Politics of Russia

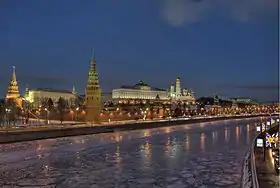
The Moscow Kremlin has been the central location of Russian political affairs since Soviet times.

The politics of Russia take place in the framework of the federal semi-presidential republic of Russia. According to the Constitution of Russia, the President of Russia is head of state, and of a multi-party system with executive power exercised by the government, headed by the Prime Minister, who is appointed by the President with the parliament's approval. Legislative power is vested in the two houses of the Federal Assembly of the Russian Federation, while the President and the government issue numerous legally binding by-laws.